Luzhniki Olympic Complex

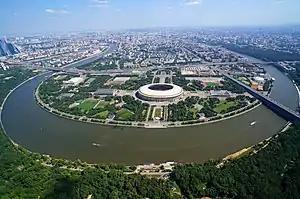
The complex

The Luzhniki Olympic Complex is one of the biggest multifunctional sports complexes of the world, built between 1955 and 1956, it is located in the Khamovniki district of Moscow, Russia. Formerly known as the Central Lenin Complex, it served as the Olympic Park for the 1980 Summer Olympics.